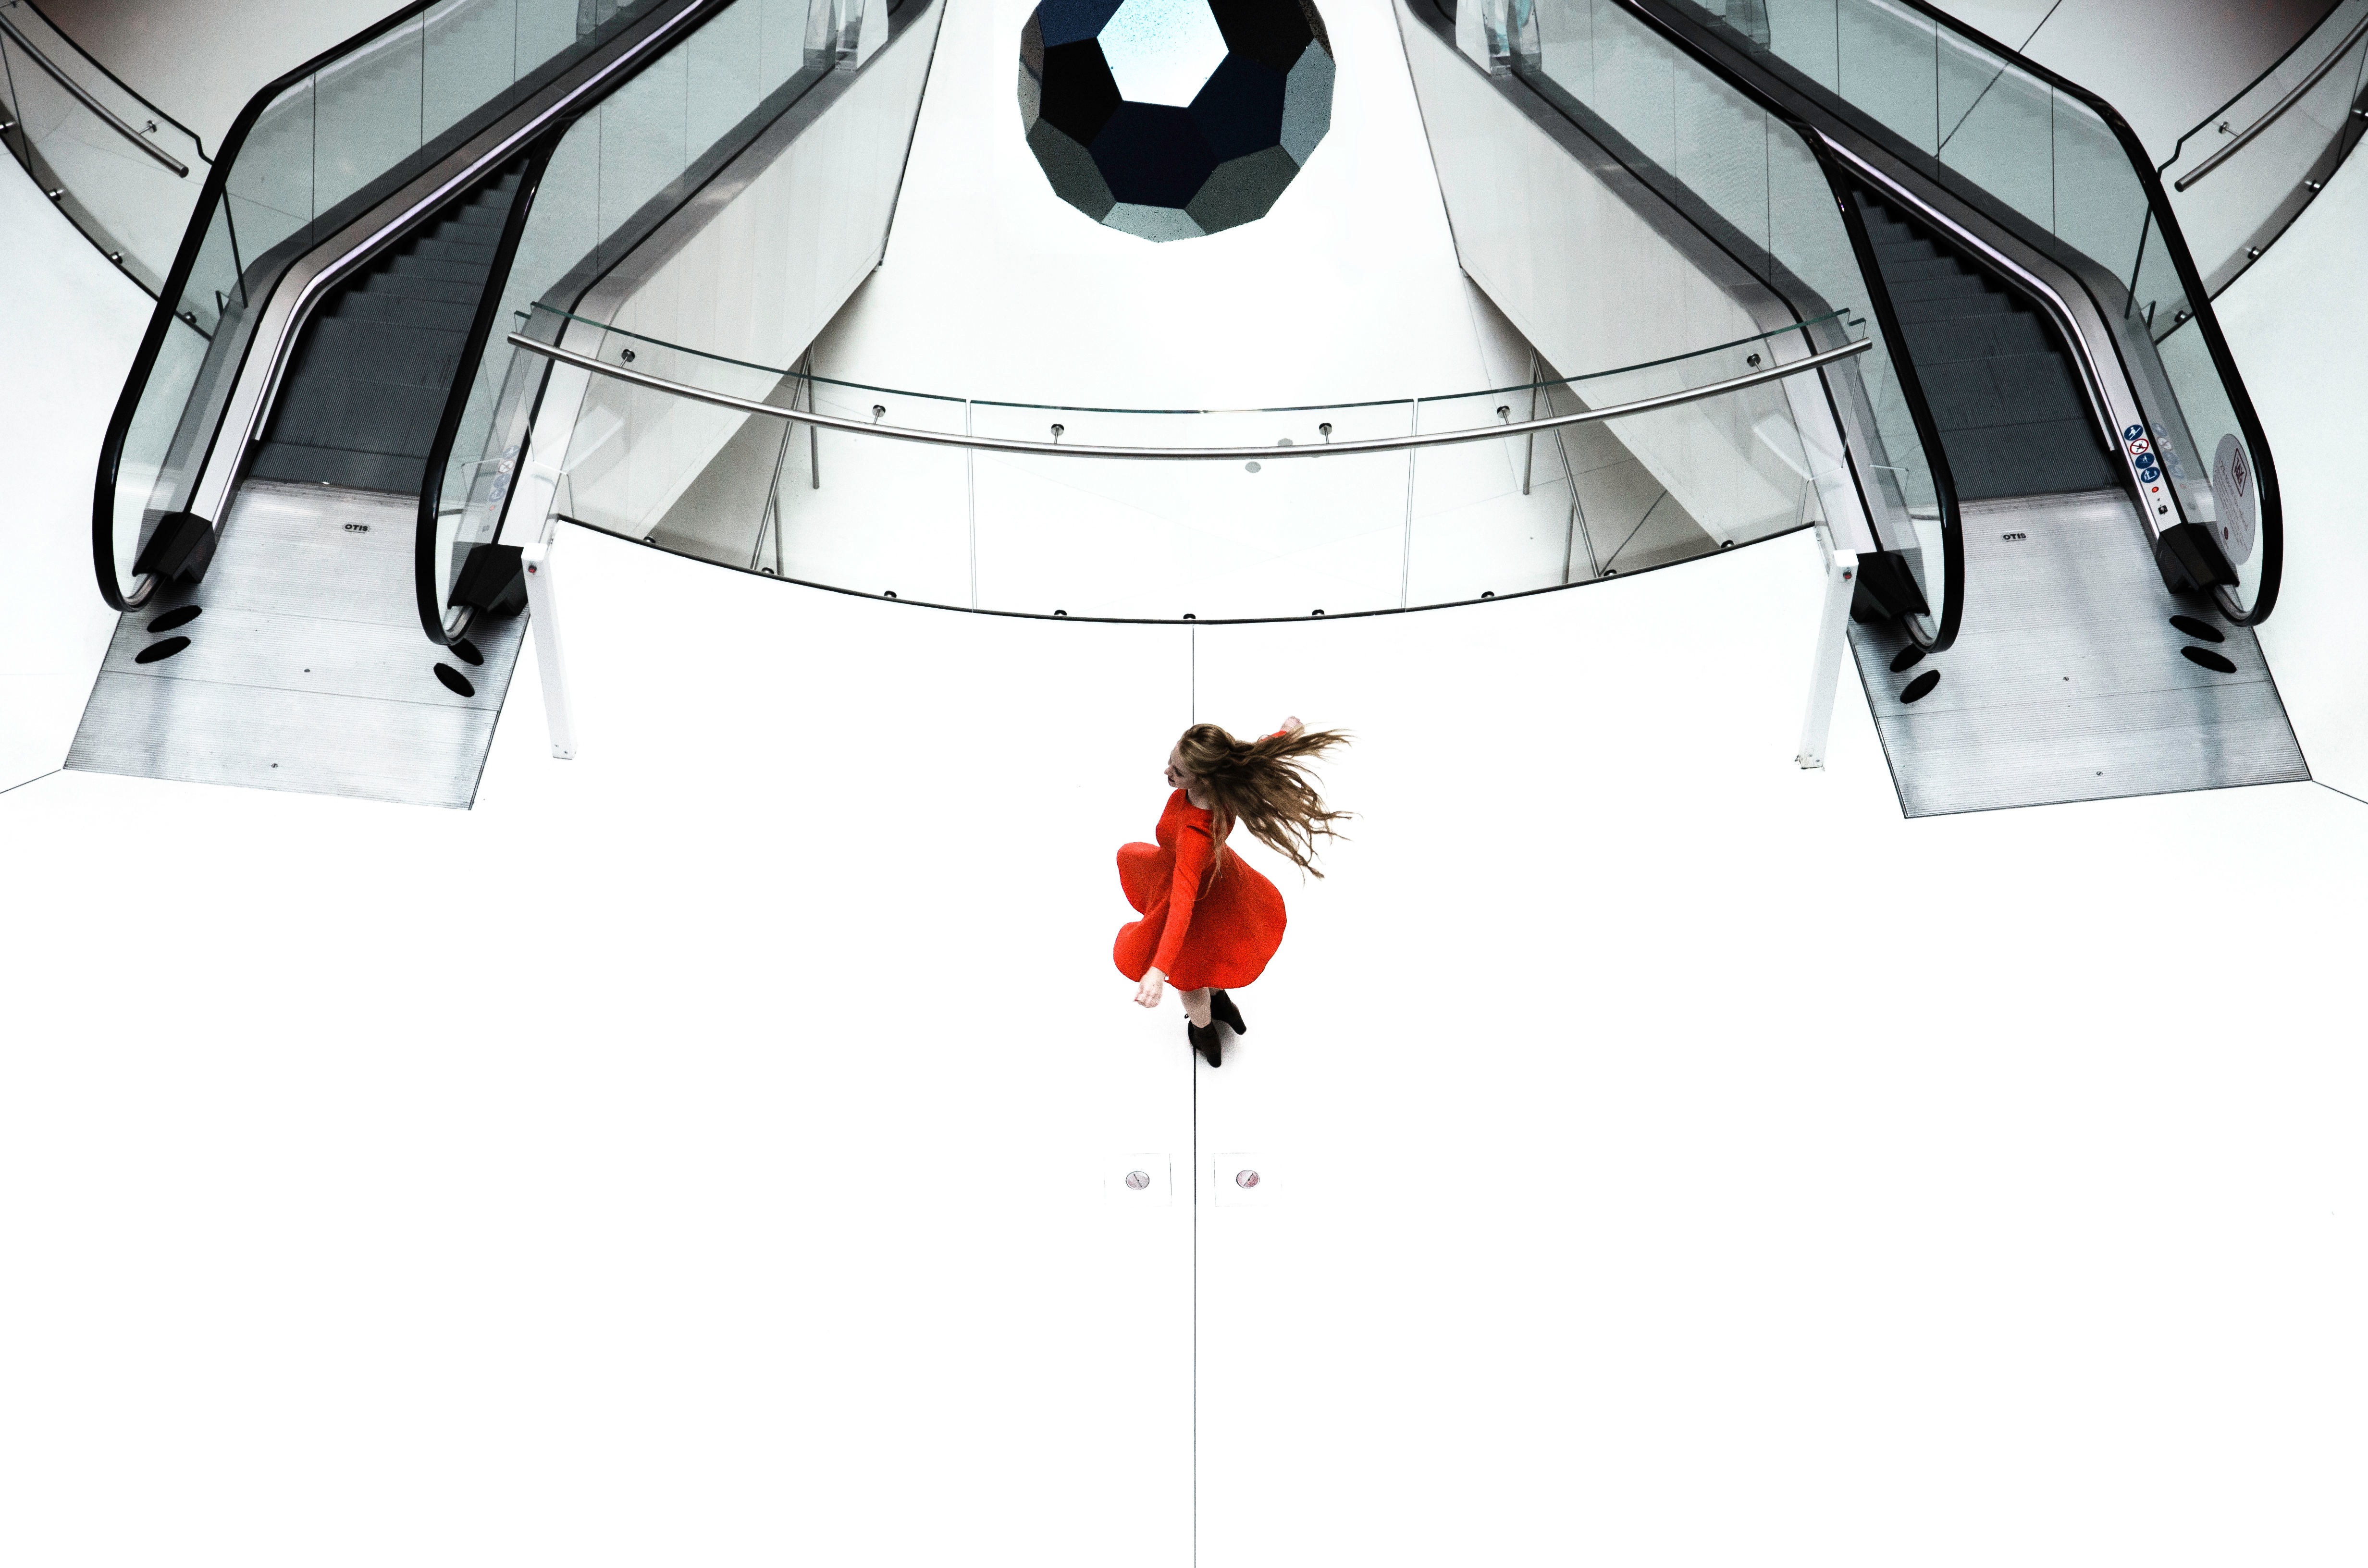
wing, window, cartoon, automotive exterior